Grip, Norway

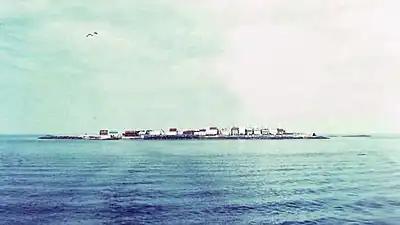
An islet with a village (1967)

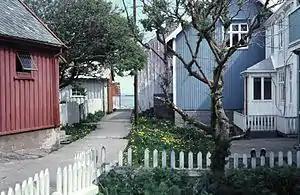
From the fishing village (1967)

The first indications of settlement at Grip is from the ninth century, where fishermen settled close to the fishing grounds. Grip might because of that, be the oldest settlement in the Nordmøre district. Exports of fish from Norwegian fishing villages became important during the monopoly of the Hanseatic League. The Grip Stave Church is thought to have been constructed around 1470. The village belonged to the archbishop of Norway until the protestant reformation in 1537, when king Christian III seized all church properties in Norway.